Middle Pomerania

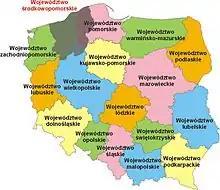

Pomorze Środkowe in modern usage are terms coined in Poland for the area of the former Koszalin Voivodeship (1950-1975), spanning roughly from the area east of the river Rega ("Rega") to the river Łeba, which was split in 1975 with the remains since 1999 merged into the West Pomeranian, Pomeranian and Greater Poland voivodeships. In 2003, a movement presented to the Polish Sejm parliament a petition for the recreation of the Koszalin voivodeship as the Central Pomeranian Voivodeship, signed by 135,000 people.